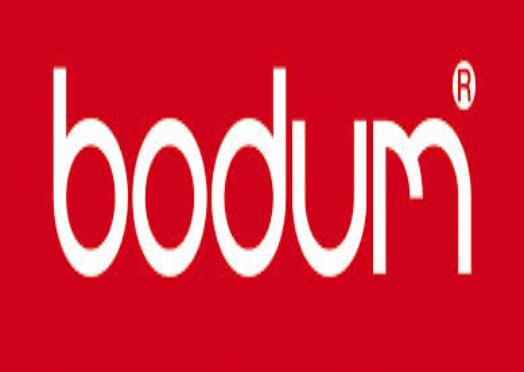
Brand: BODUM
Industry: Necessities